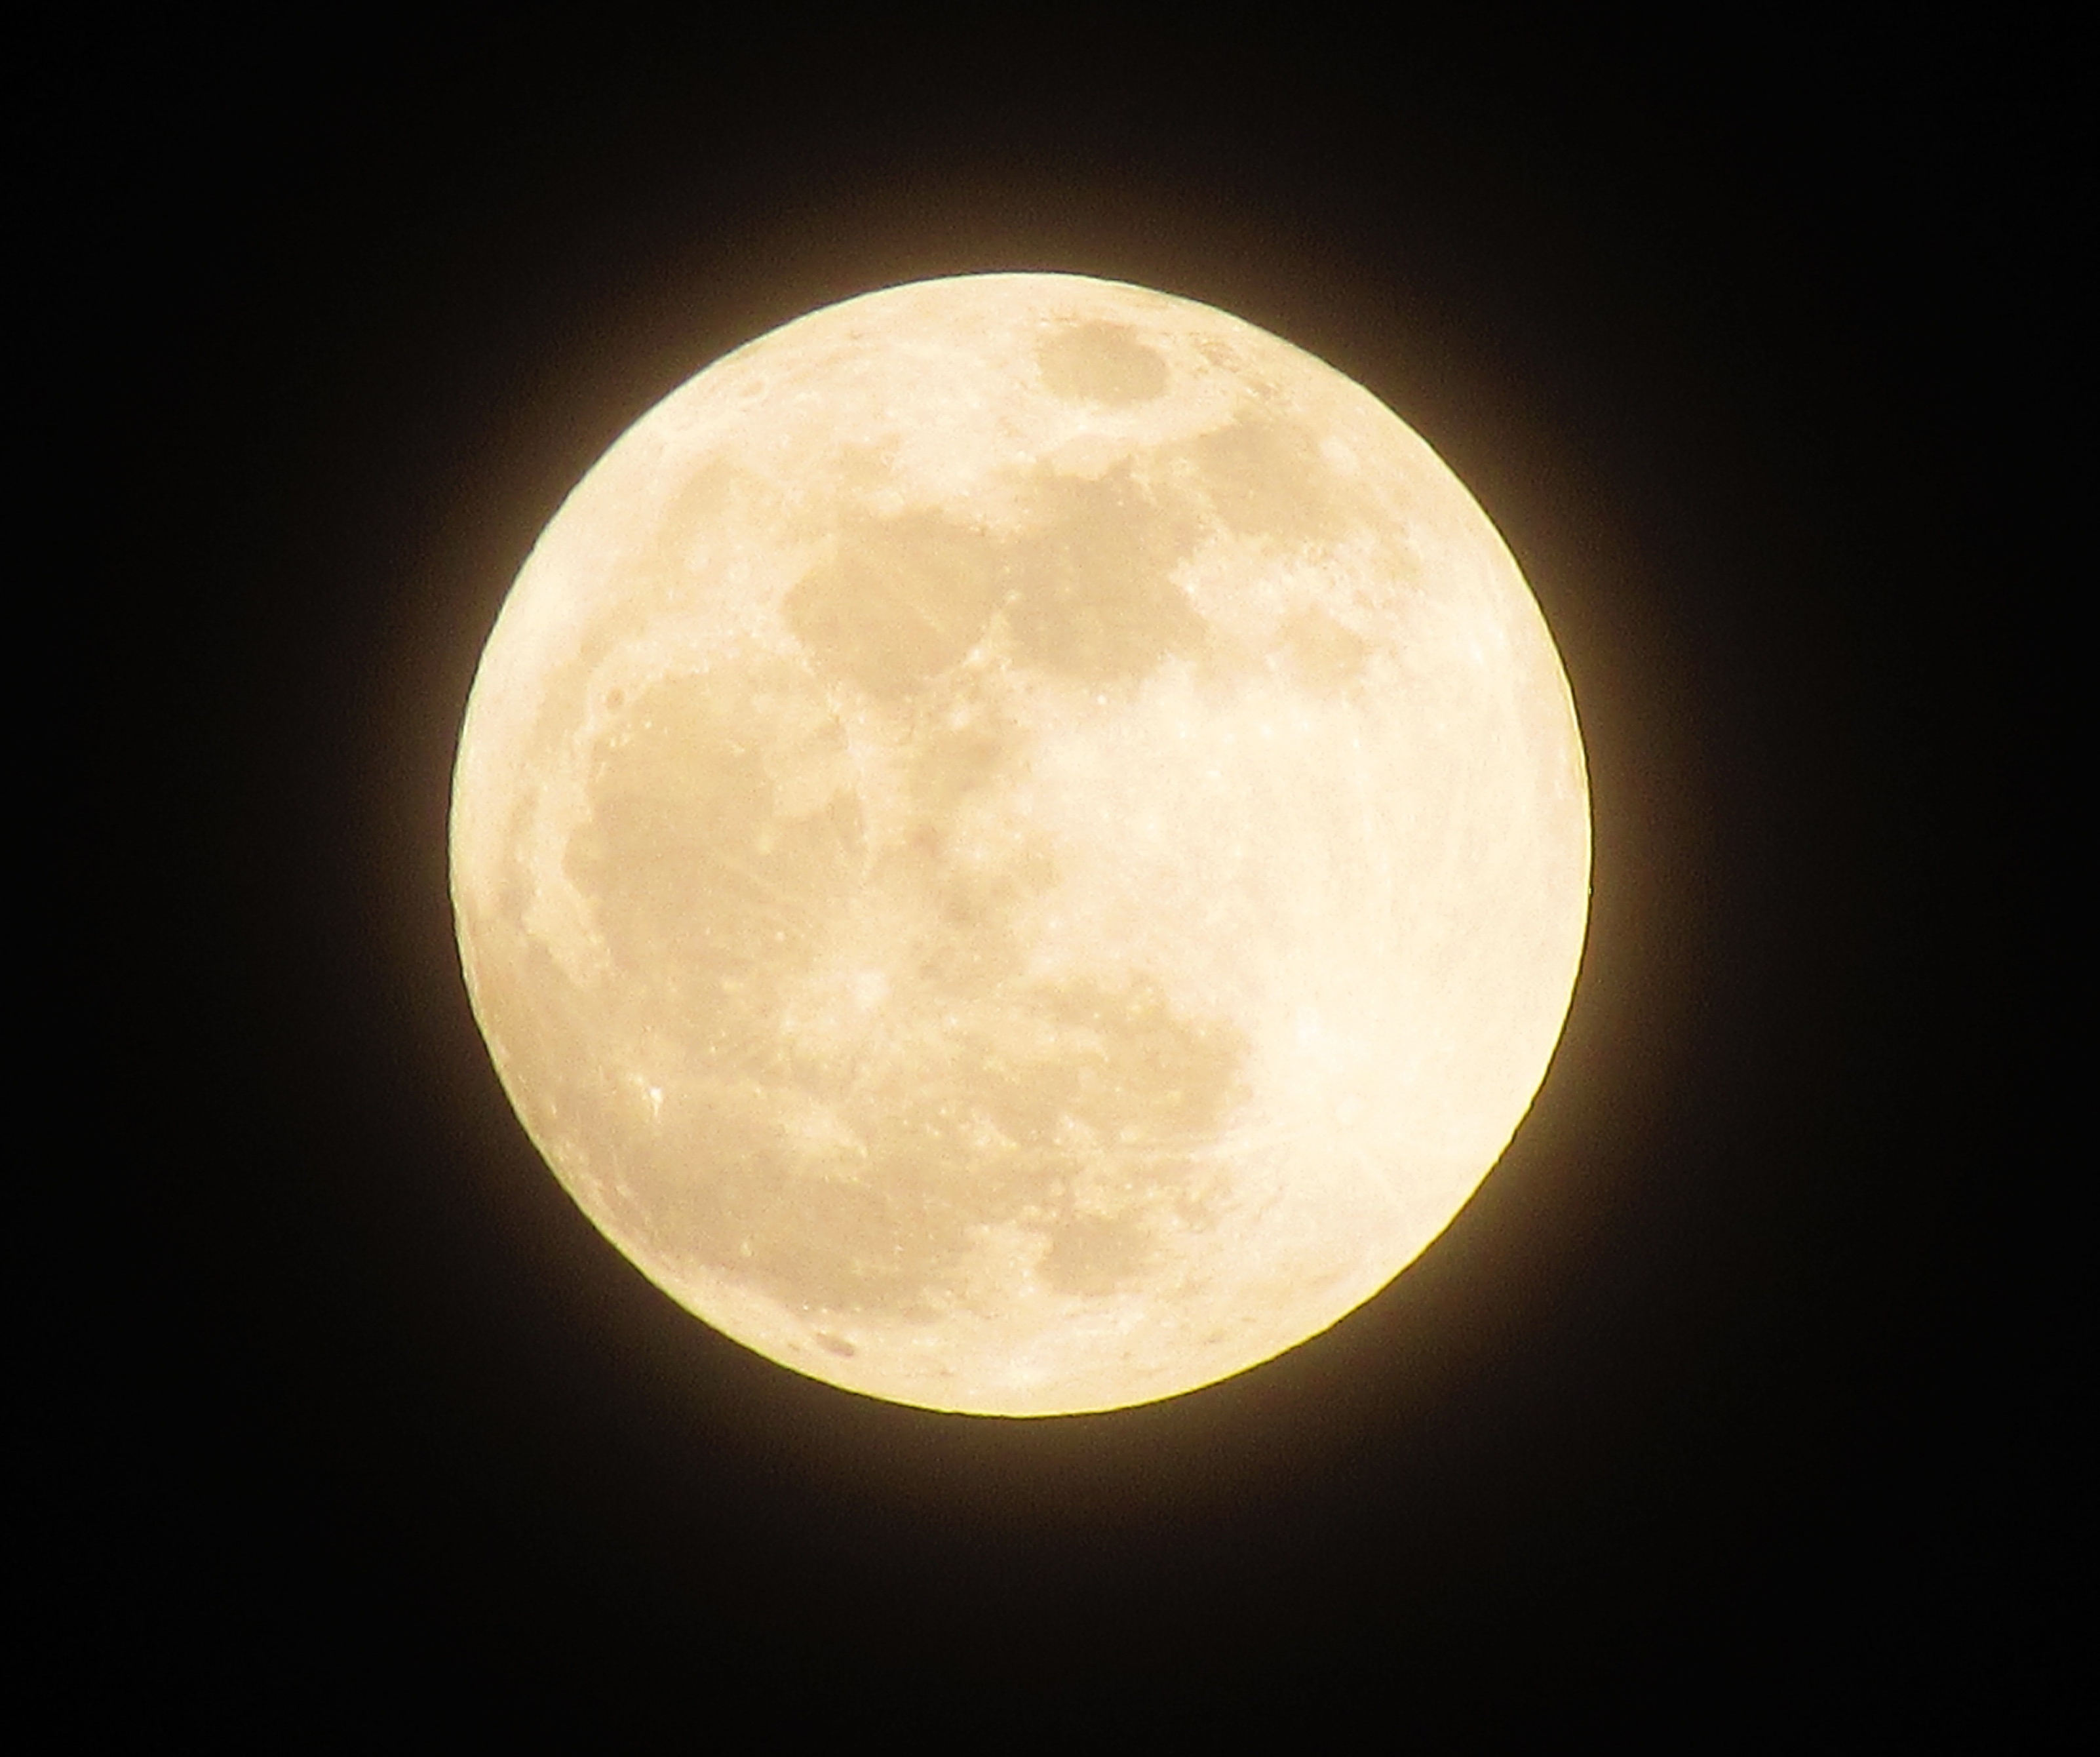
night, atmosphere, moon, full moon, circle, astronomy, fullmoon, the night sky, astronomical object, celestial event